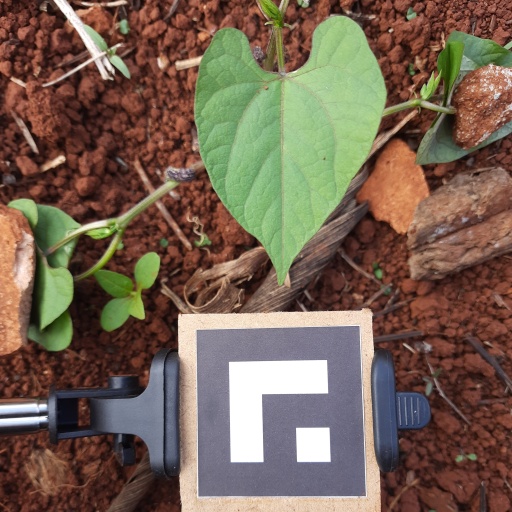
Observations: flat surface, no eating holes, with soild dust, under cloudy sky